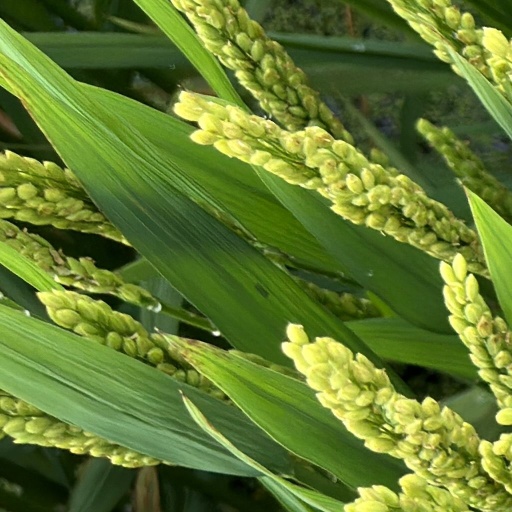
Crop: rice